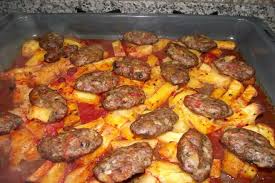
Yemek: izmir_kofte